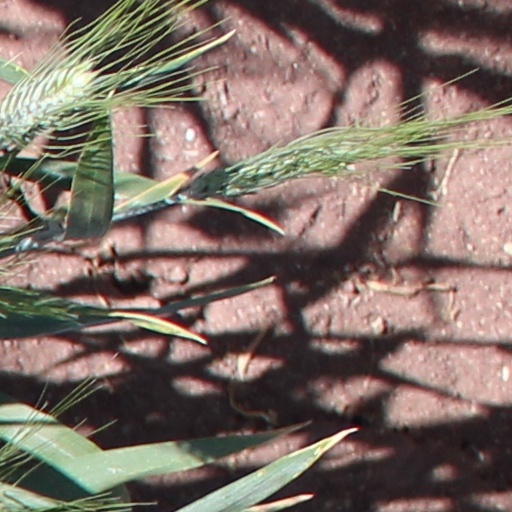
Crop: wheat